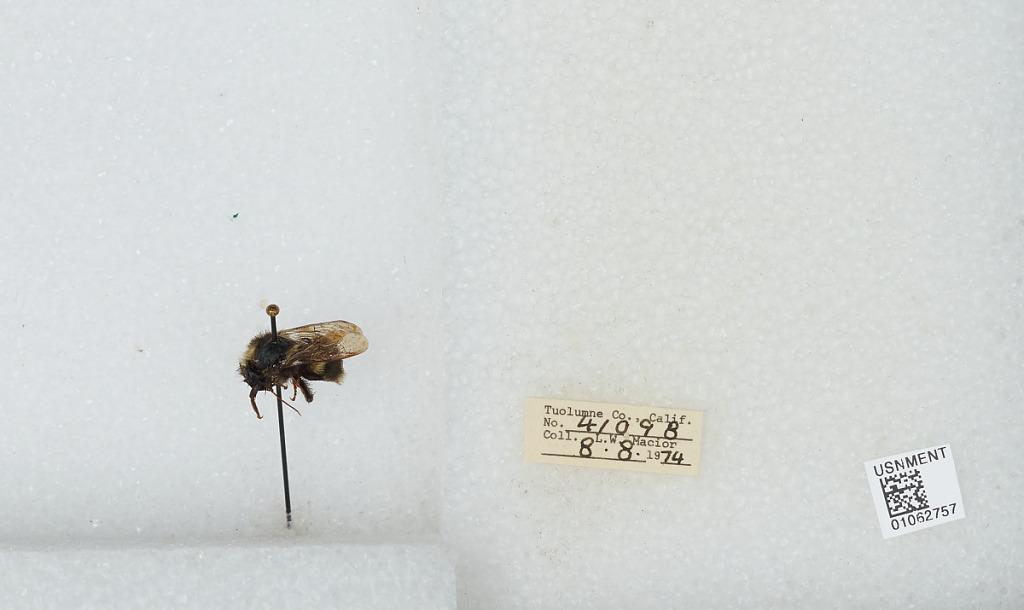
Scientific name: Bombus bifarius nearcticus
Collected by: L. Macior
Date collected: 1974-8-8
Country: United States
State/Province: California
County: Tuolumne
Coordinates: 38.02, -119.93